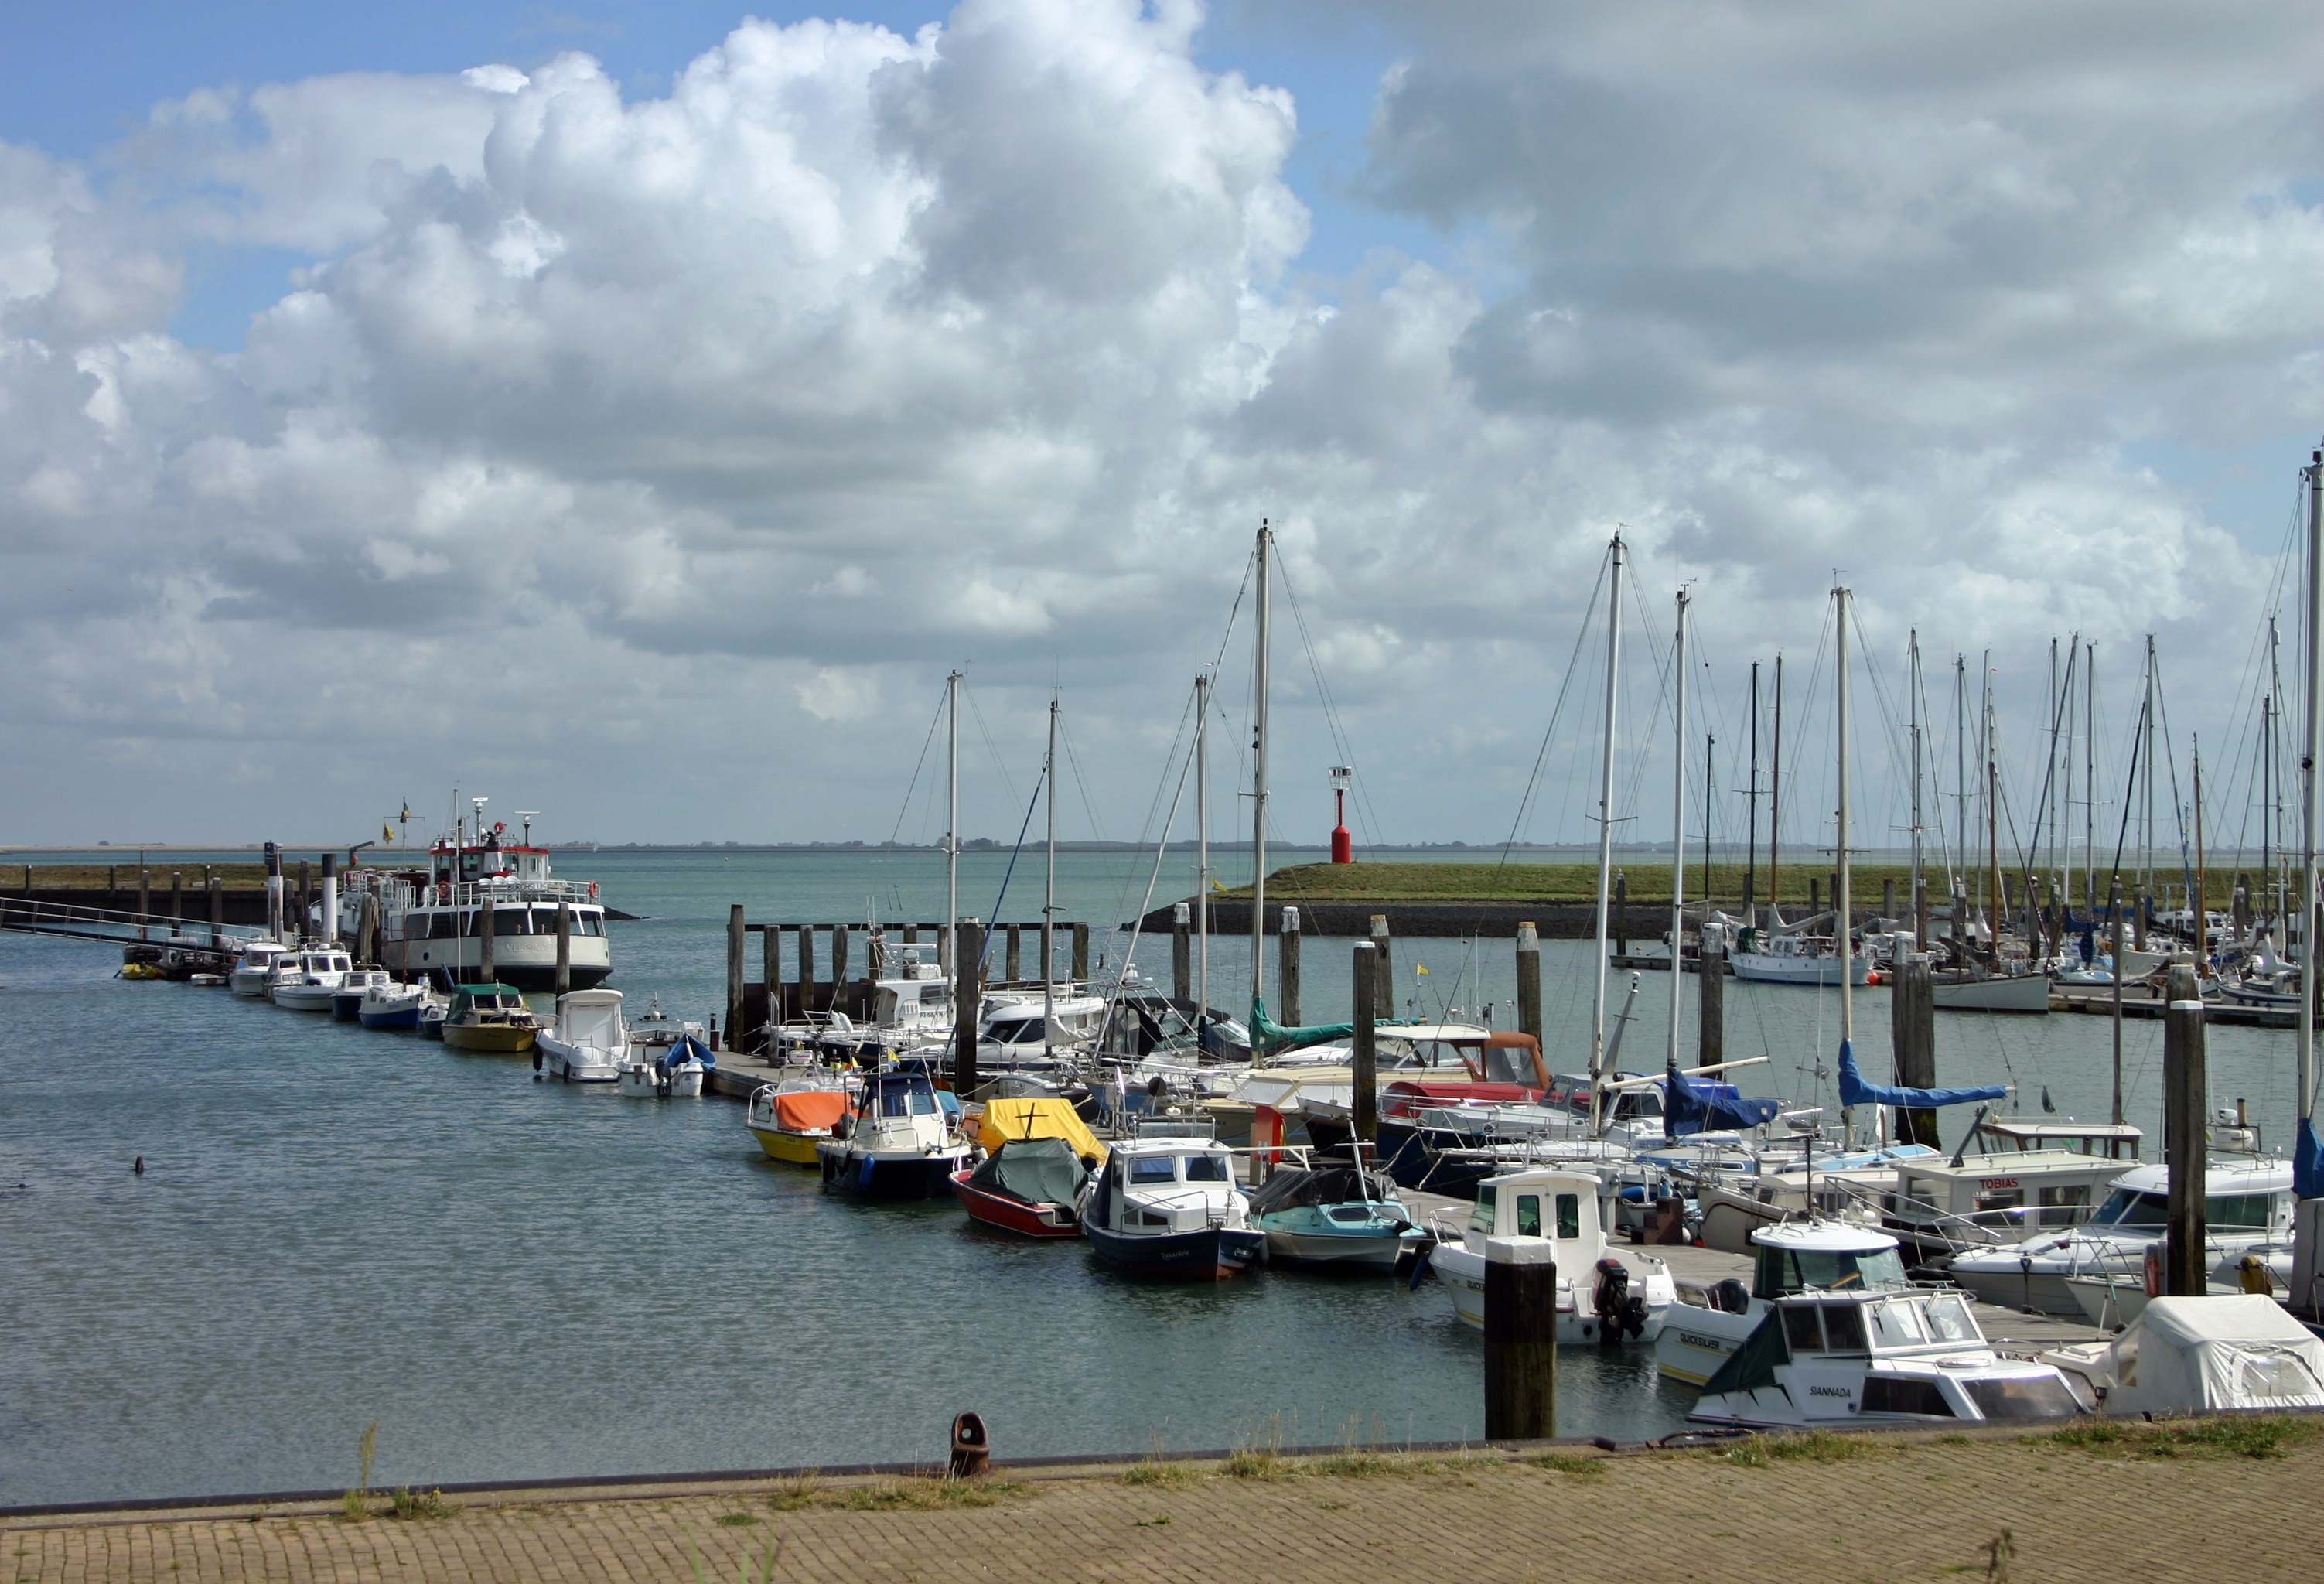
sea, coast, water, dock, sky, boat, lake, summer, web, vehicle, bay, harbor, marina, port, waterway, ferry, holland, netherlands, clouds, tour, infrastructure, boats, ships, channel, watercraft, sailing boat, north sea, zeeland, schouwen duiveland, burgh louis